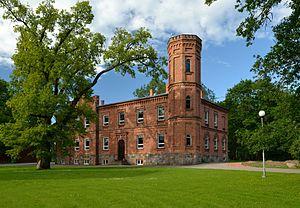
Le comté de Valga est l'un des 15 comtés d'Estonie. Il est situé au sud du pays, à la frontière de la Lettonie. Il entoure la petite ville de Valga.
Hummuli est un petit bourg de la commune de Hummuli du comté de Valga en Estonie.
Voici une liste de manoirs en Estonie.